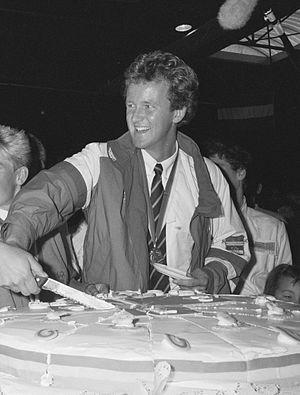
Nicolaas Hessel Rienks, plus connu sous le nom de Nico Rienks, est un rameur néerlandais né le 1ᵉʳ février 1962 à Tiel.